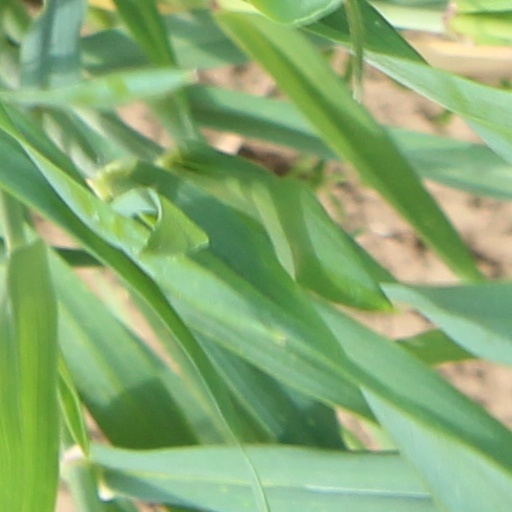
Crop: wheat